Charlotte de Sauve

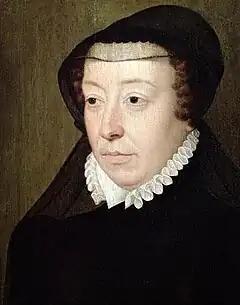
Catherine de' Medici formed the notorious group of female informants known as the "Flying Squadron", of which Charlotte de Sauve was a member

Shortly after Henry of Navarre's marriage to Catherine's daughter Marguerite de Valois in 1572, Catherine recruited Charlotte to her elite group of beautiful female spies and informants known as the "Flying Squadron" ("L'escadron volant") and she quickly became one of its "most accomplished members". The Queen Mother's purpose in inviting Charlotte to join the group was for the latter to seduce Navarre, become his confidante as well as mistress, and thus extract information which she would duly pass on to Catherine who would subsequently use it as political leverage. The "Flying Squadron" had a male counterpart in "Les Mignons". Charlotte quickly became Navarre's mistress and exerted a strong influence over him. His wife Marguerite recorded in her memoirs: "Mme de Sauve so completely ensnared my husband that we no longer slept together, not even conversed". She accused de Sauve ("that Circe") of persuading Henry that she was jealous of de Sauve, with the result that Henry, whose affairs Marguerite had allowed, stopped confiding in her.